Manuk Abeghyan

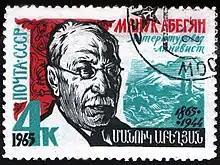
1965 Soviet postage stamp featuring Abeghyan on the 100th anniversary of his birth

Manuk Khachaturi Abeghyan (alternatively Manouk Abeghian or Manuk Abeghian, 1865 – 26 September 1944) was an Armenian philologist, literary scholar, folklorist, lexicographer and linguist. He authored numerous scholarly works, including a comprehensive two-volume history of old Armenian literature titled (1944–1946), and a volume on Armenian folklore, the German version of which is titled . He worked extensively on the compilation and study of the Armenian national epic "Daredevils of Sassoun". He is also remembered as the main designer of the reformed Armenian orthography used in Armenia to this day. He was one of the first professors of Yerevan State University and was a founding member of the Armenian National Academy of Sciences. The Institute of Literature of the National Academy of Sciences of Armenia is named in his honor.